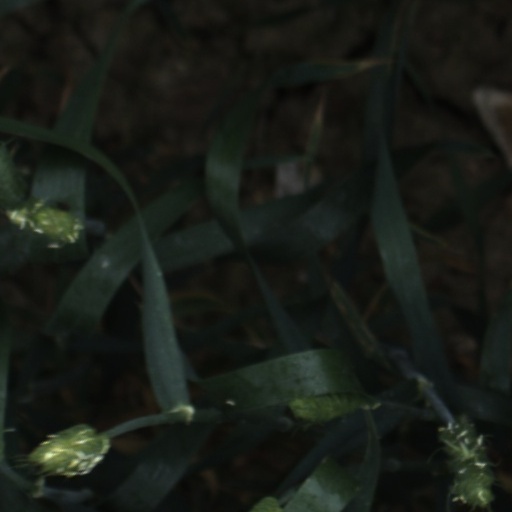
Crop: wheat